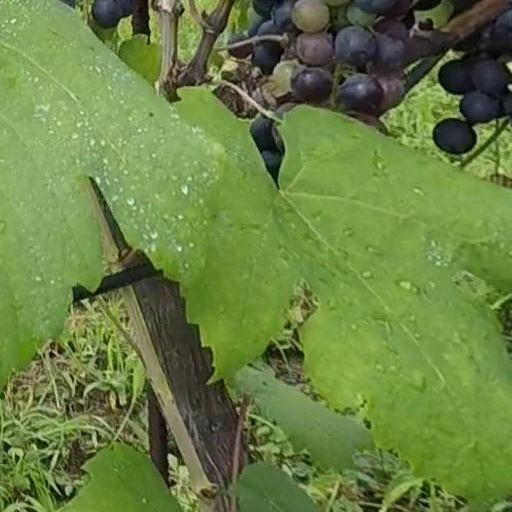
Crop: grape